The Bella Twins

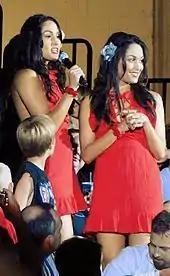
Nikki (left) and Brie (right) during a "Raw" event in 2009

Starting in November, the twins developed an on-screen relationship with The Colóns (Carlito and Primo). In February 2009, the storyline expanded to include John Morrison and The Miz, who flirted with the Bellas and took them on a date for Valentine's Day. The date provoked a rivalry between the teams of The Miz and Morrison and Primo and Carlito, with the four competing for the affection of the twins, who were seemingly unable to choose between them. On March 17 on "ECW", Carlito and Primo, aiming for Morrison and The Miz, accidentally spat apples in the face of Brie. Nikki began to laugh at Brie's misfortune, and a fight broke out between the two, which led to Nikki leaving with The Miz and Morrison while Brie stayed with Primo and Carlito. Brie won her first match over Nikki in a six-person intergender tag team match on "SmackDown" the following week. On "ECW" on March 31, Nikki pinned Brie in their first singles match against each other after a distraction from Morrison and The Miz.